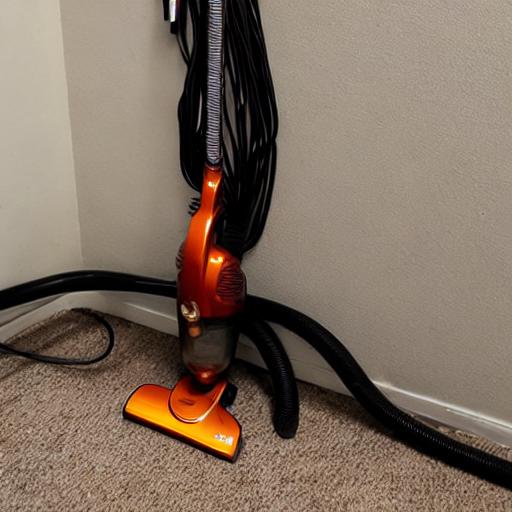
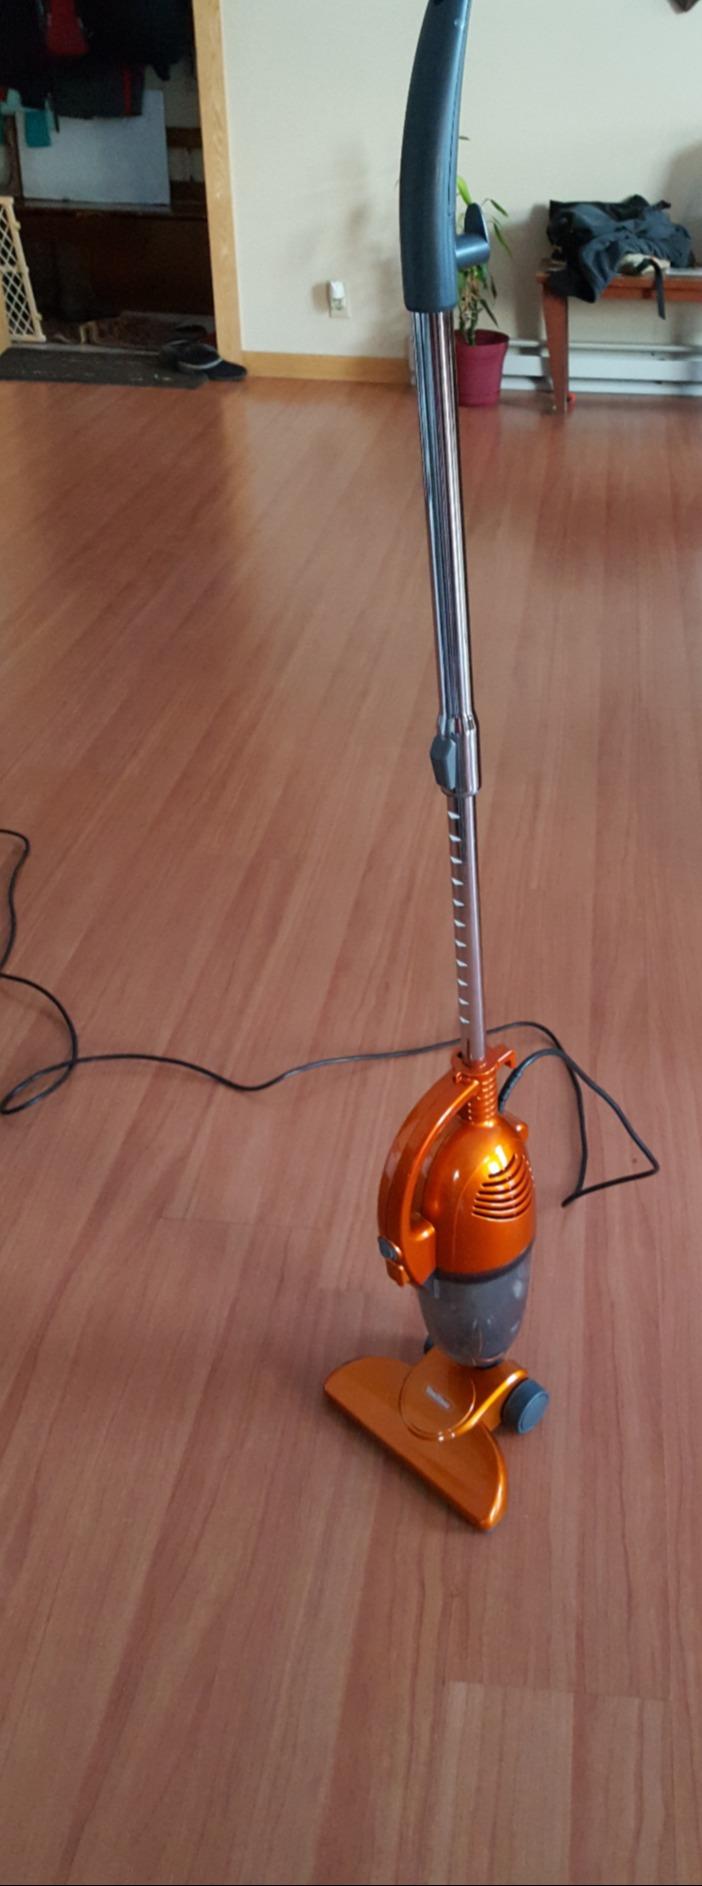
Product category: items_vacuum
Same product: no